Waldstadion (Austria)

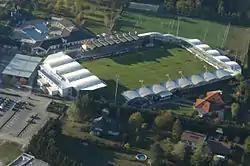
An aerial view of the TGW Arena, Pasching

The Waldstadion, currently known as voestalpine Stadium for sponsorship purposes, is a multi-use stadium in Pasching, Austria. It is used for football matches and is the home ground of FC Juniors OÖ. Austrian Bundesliga club LASK Linz used the stadium until their new stadium was completed in 2023. The stadium holds 7,870 and was built in 1990. In 2016, LASK purchased the VIP tent from SV Grödig and installed it in the stadium. In February 2017, the stadium was refurbished, with a new away sector and extra home seating, this was required for the stadium to reach Austrian Bundesliga standards.